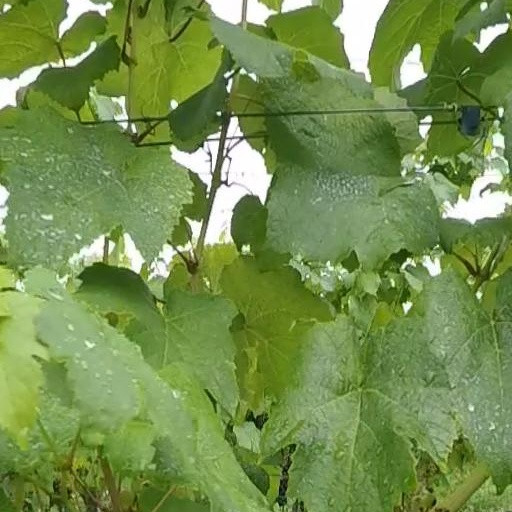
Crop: grape